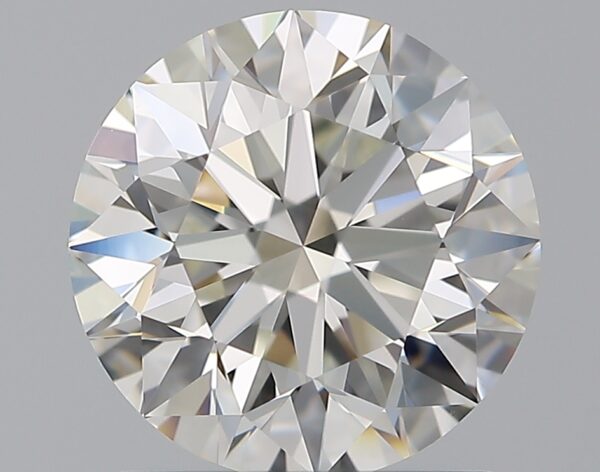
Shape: round
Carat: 1.5
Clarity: VVS1
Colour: H
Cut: EX
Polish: EX
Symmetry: EX
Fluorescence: N
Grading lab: GIA
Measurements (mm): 7.26 x 7.31 x 4.57